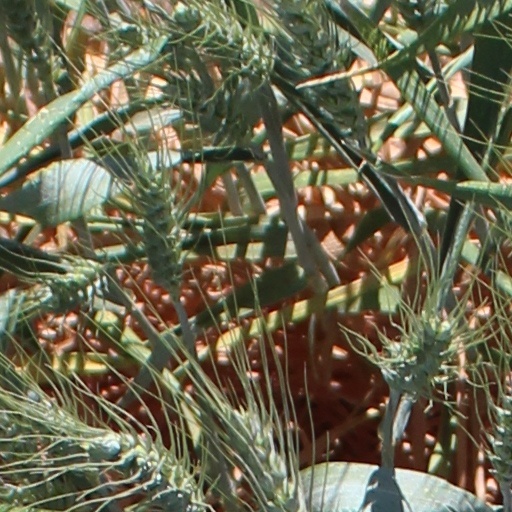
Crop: wheat